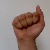
The image shows a hand gesture representing the letter 'A' in Indian Sign Language.